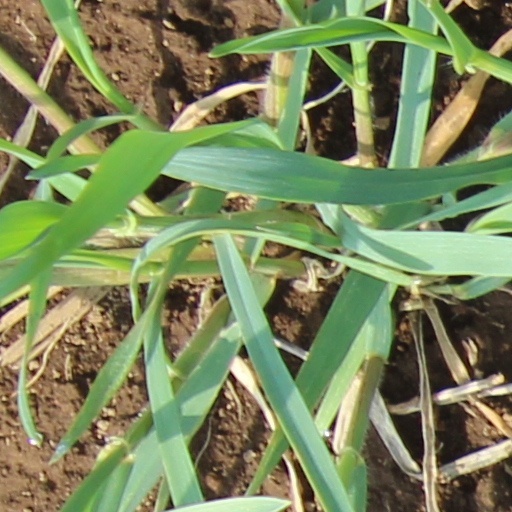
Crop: wheat